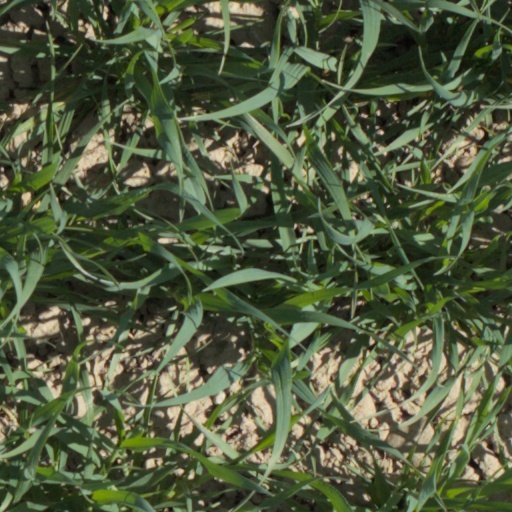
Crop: wheat